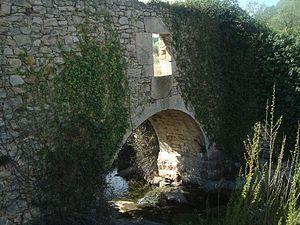
Xert ou Chert est une commune d'Espagne de la province de Castellón dans la Communauté valencienne. Elle est située dans la comarque du Baix Maestrat et dans la zone à prédominance linguistique valencienne.